World Wide Fund for Nature

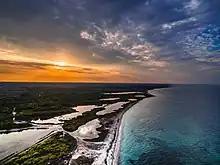
Le Cesine, a natural wetlands in Italy, managed by WWF since 1979

WWF's giant panda logo originated from a panda named Chi Chi that had been transferred from the Beijing Zoo to the London Zoo in 1958, three years before WWF was established. Being famous as the only panda residing in the Western world at that time, her uniquely recognisable physical features and status as an endangered species were seen as ideal to serve the organization's need for a strong recognisable symbol that would overcome all language barriers. The organization also needed an animal that would have an impact in black and white printing. The logo was then designed by Sir Peter Scott from preliminary sketches by Gerald Watterson, a Scottish naturalist.